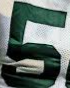
Number: 5